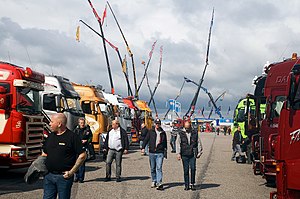
Lastbil Magasinet / Arrangementer
I 2010 deltog 500 lastbiler og mange tusinder chauffører, vognmænd og publikum i Lastbil Show på Vandel Flyveplads.
Lastbil Magasinet er et dansk fagblad, der kom på gaden første gang i marts 1997. Med et oplag på ca. 8.000 er bladet det største danske fagblad i transportbranchen.